Paroxetine

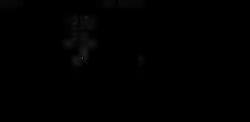
Metabolism of paroxetine in humans

Paroxetine was approved for medical use in the United States in 1992 and initially sold by GlaxoSmithKline. It is available as a generic medication. In 2022, it was the 92nd most commonly prescribed medication in the United States, with more than 7million prescriptions. It is on the World Health Organization's List of Essential Medicines.